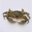
Label: cra